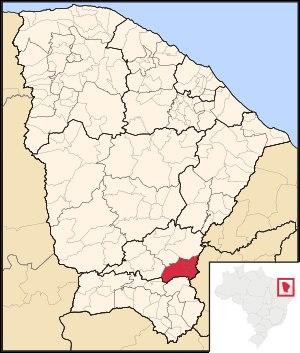
La microrégion de Lavras da Mangabeira est l'une des trois microrégions qui subdivisent le centre-sud de l'État du Ceará au Brésil.